Frontier Village

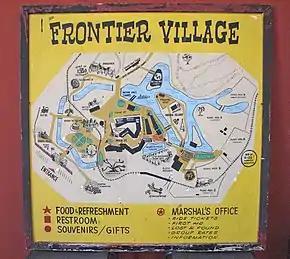
Map of Frontier Village, printed on a sign originally posted by the "Marshal's Office".

Ground was broken for the park on August 1, 1960, and it was laid out so carefully that only four trees were removed.